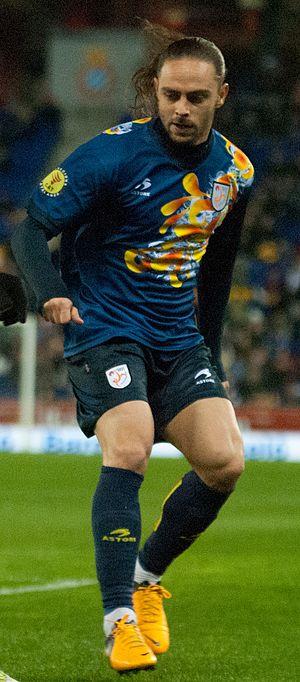
Sergio García de la Fuente, né le 9 juin 1983 à Barcelone, est un footballeur international espagnol évoluant au poste d'attaquant ou d'ailier.